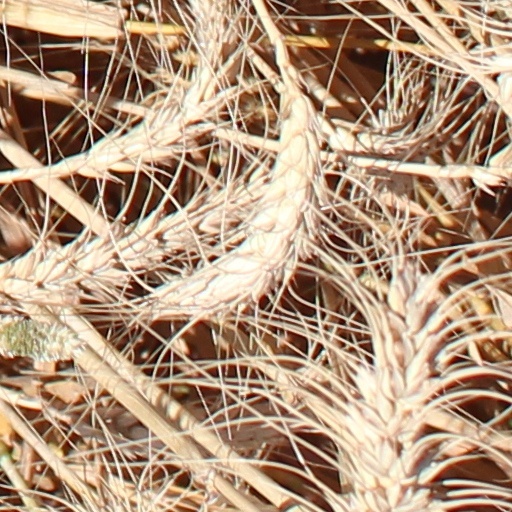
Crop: wheat